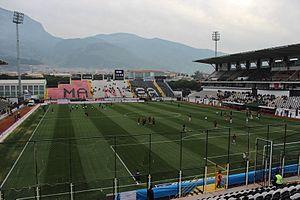
Le Manisa 19 Mayıs Stadyumu est un stade multifonctionnel situé dans la ville de Manisa en Turquie. Principalement utilisé pour le football, il est le terrain d'accueil du club de Manisaspor. Le stade possède une capacité de 16 597 spectateurs.